Sky position (RA, Dec in degrees): 48.943, -1.169
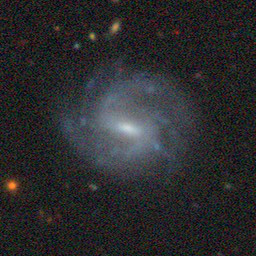
Galaxy morphology: Barred Spiral Galaxies